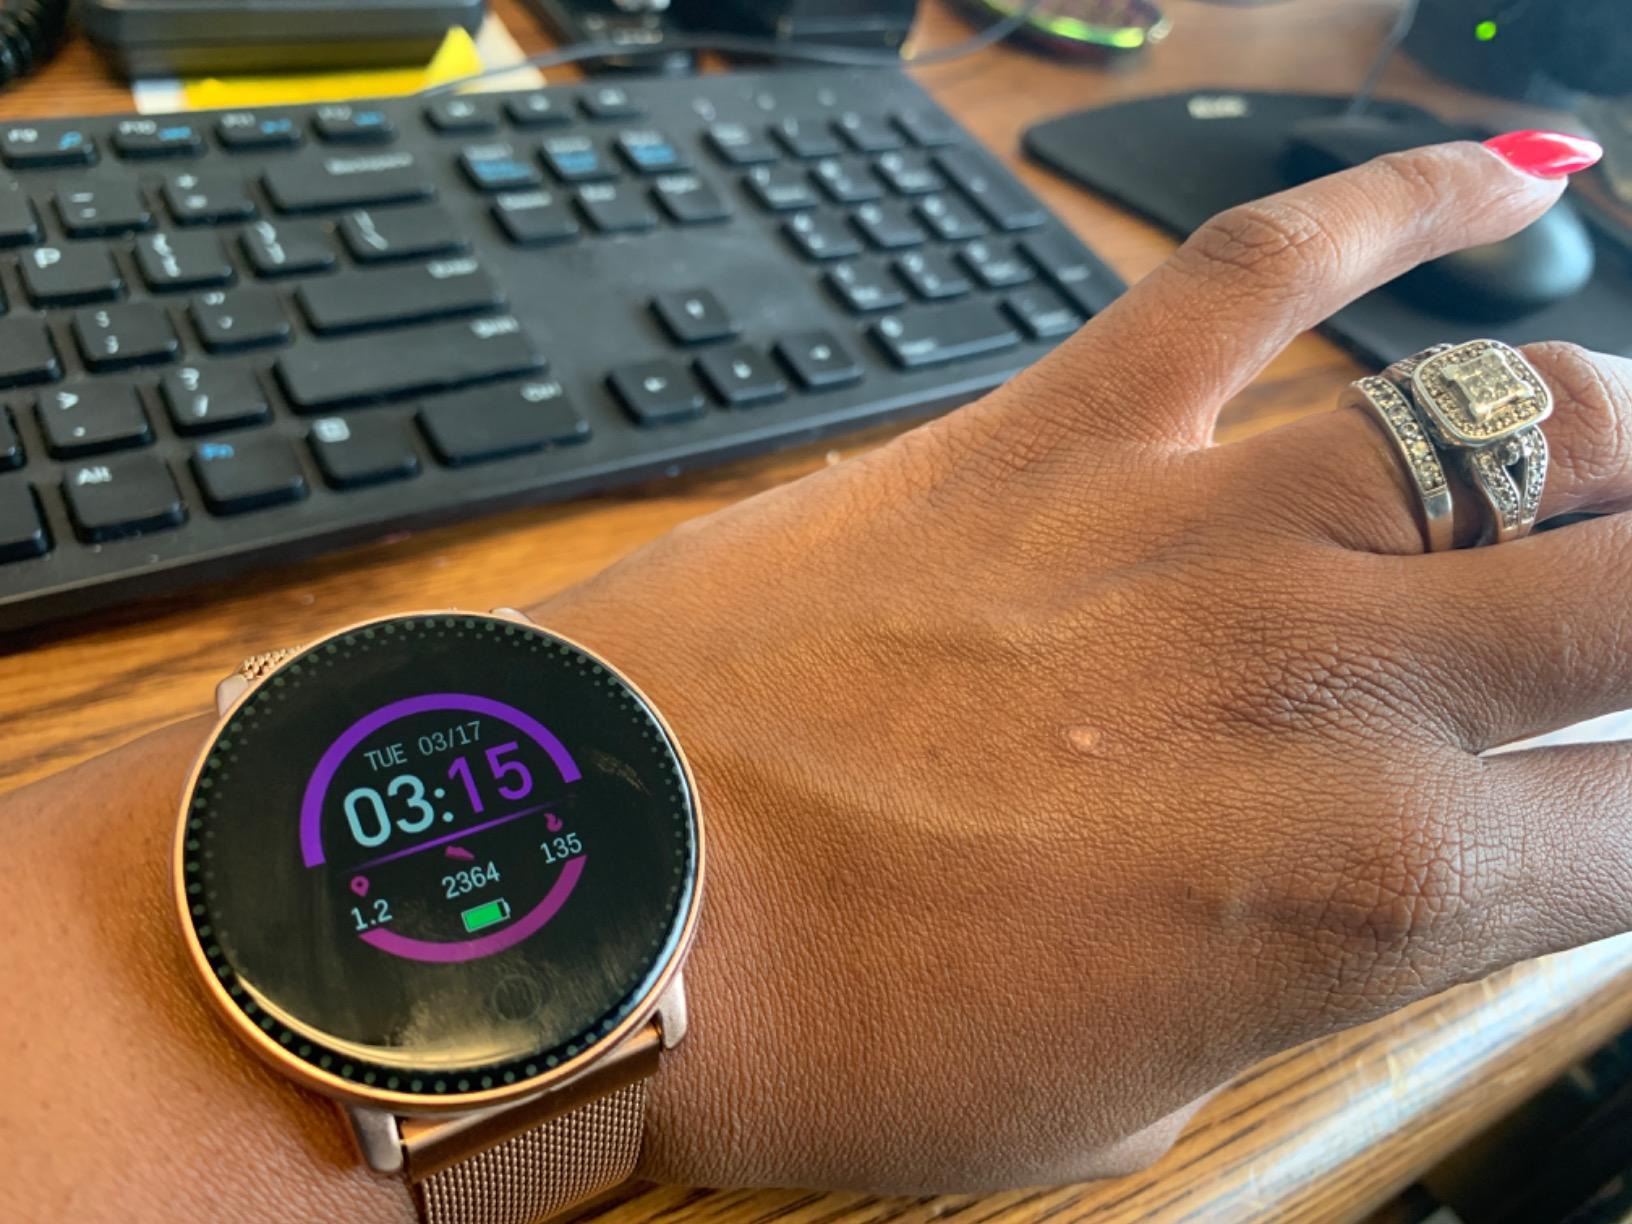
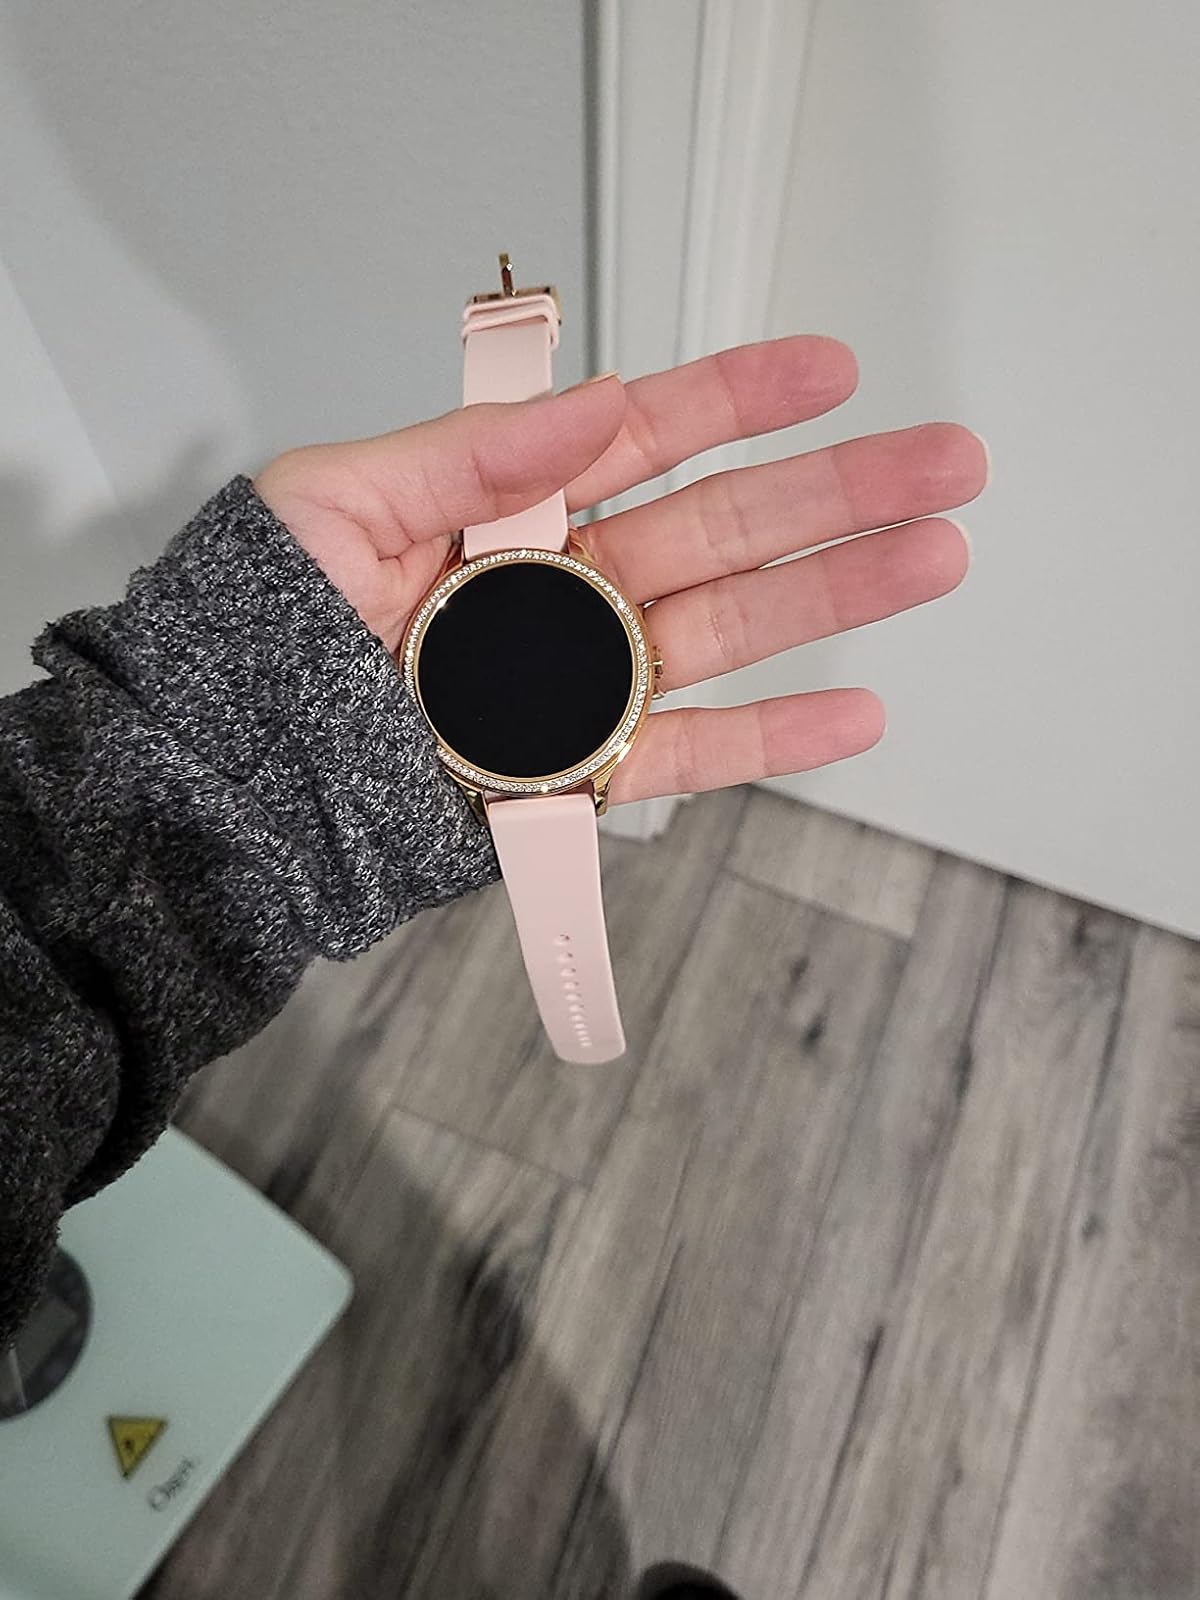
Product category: smartwatch
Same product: no